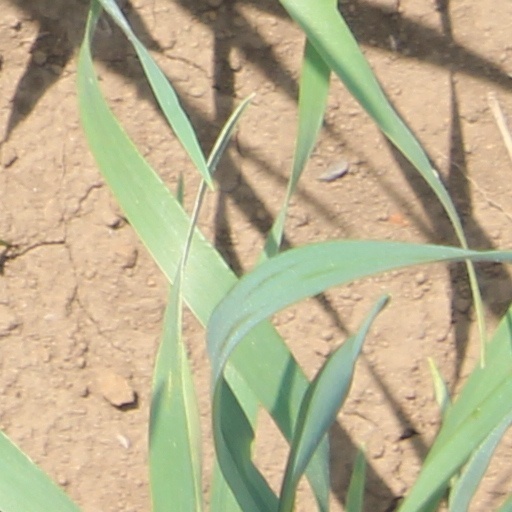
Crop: wheat